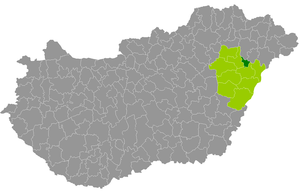
Le district de Hajdúhadház est un des 10 districts du comitat de Hajdú-Bihar en Hongrie. Créé en 2013, il compte 22 328 habitants et rassemble 3 localités : 1 commune et 2 villes dont Hajdúhadház, son chef-lieu.